History of West Chester, Pennsylvania

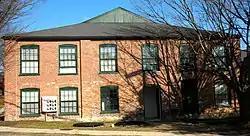
Sharples Separator Works

The third major industry in West Chester in the late 1800s was the Sharples Separator Works. Philip M. Sharples built a shop in April 1881 and built a wide range of items using wood or metal, including farm machinery and steam engines. He began manufacturing cream separators in 1883, which became his most profitable product. In 1889, he moved into a new factory on Maple Avenue that eventually employed 600 workers and produced 3,700 cream separators annually. After being sued in 1893, Sharples acquired a patent for his cream separator in 1897. Sharples added innovations like electric lighting, fire alarms, and steam whistles and helped transform West Chester into a major industrial hub. By the 1900 census, West Chester's population had expanded to 9,524 and was the largest town in Chester County with approximately 10 percent of its population.